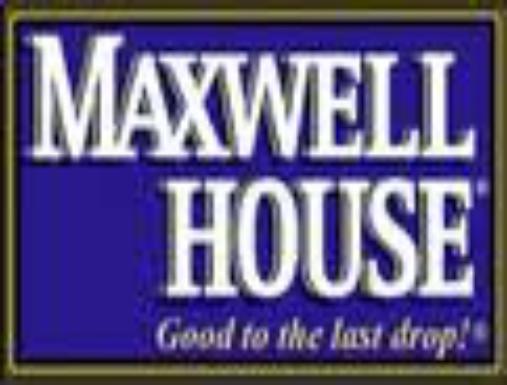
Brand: Maxwell House
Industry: Food